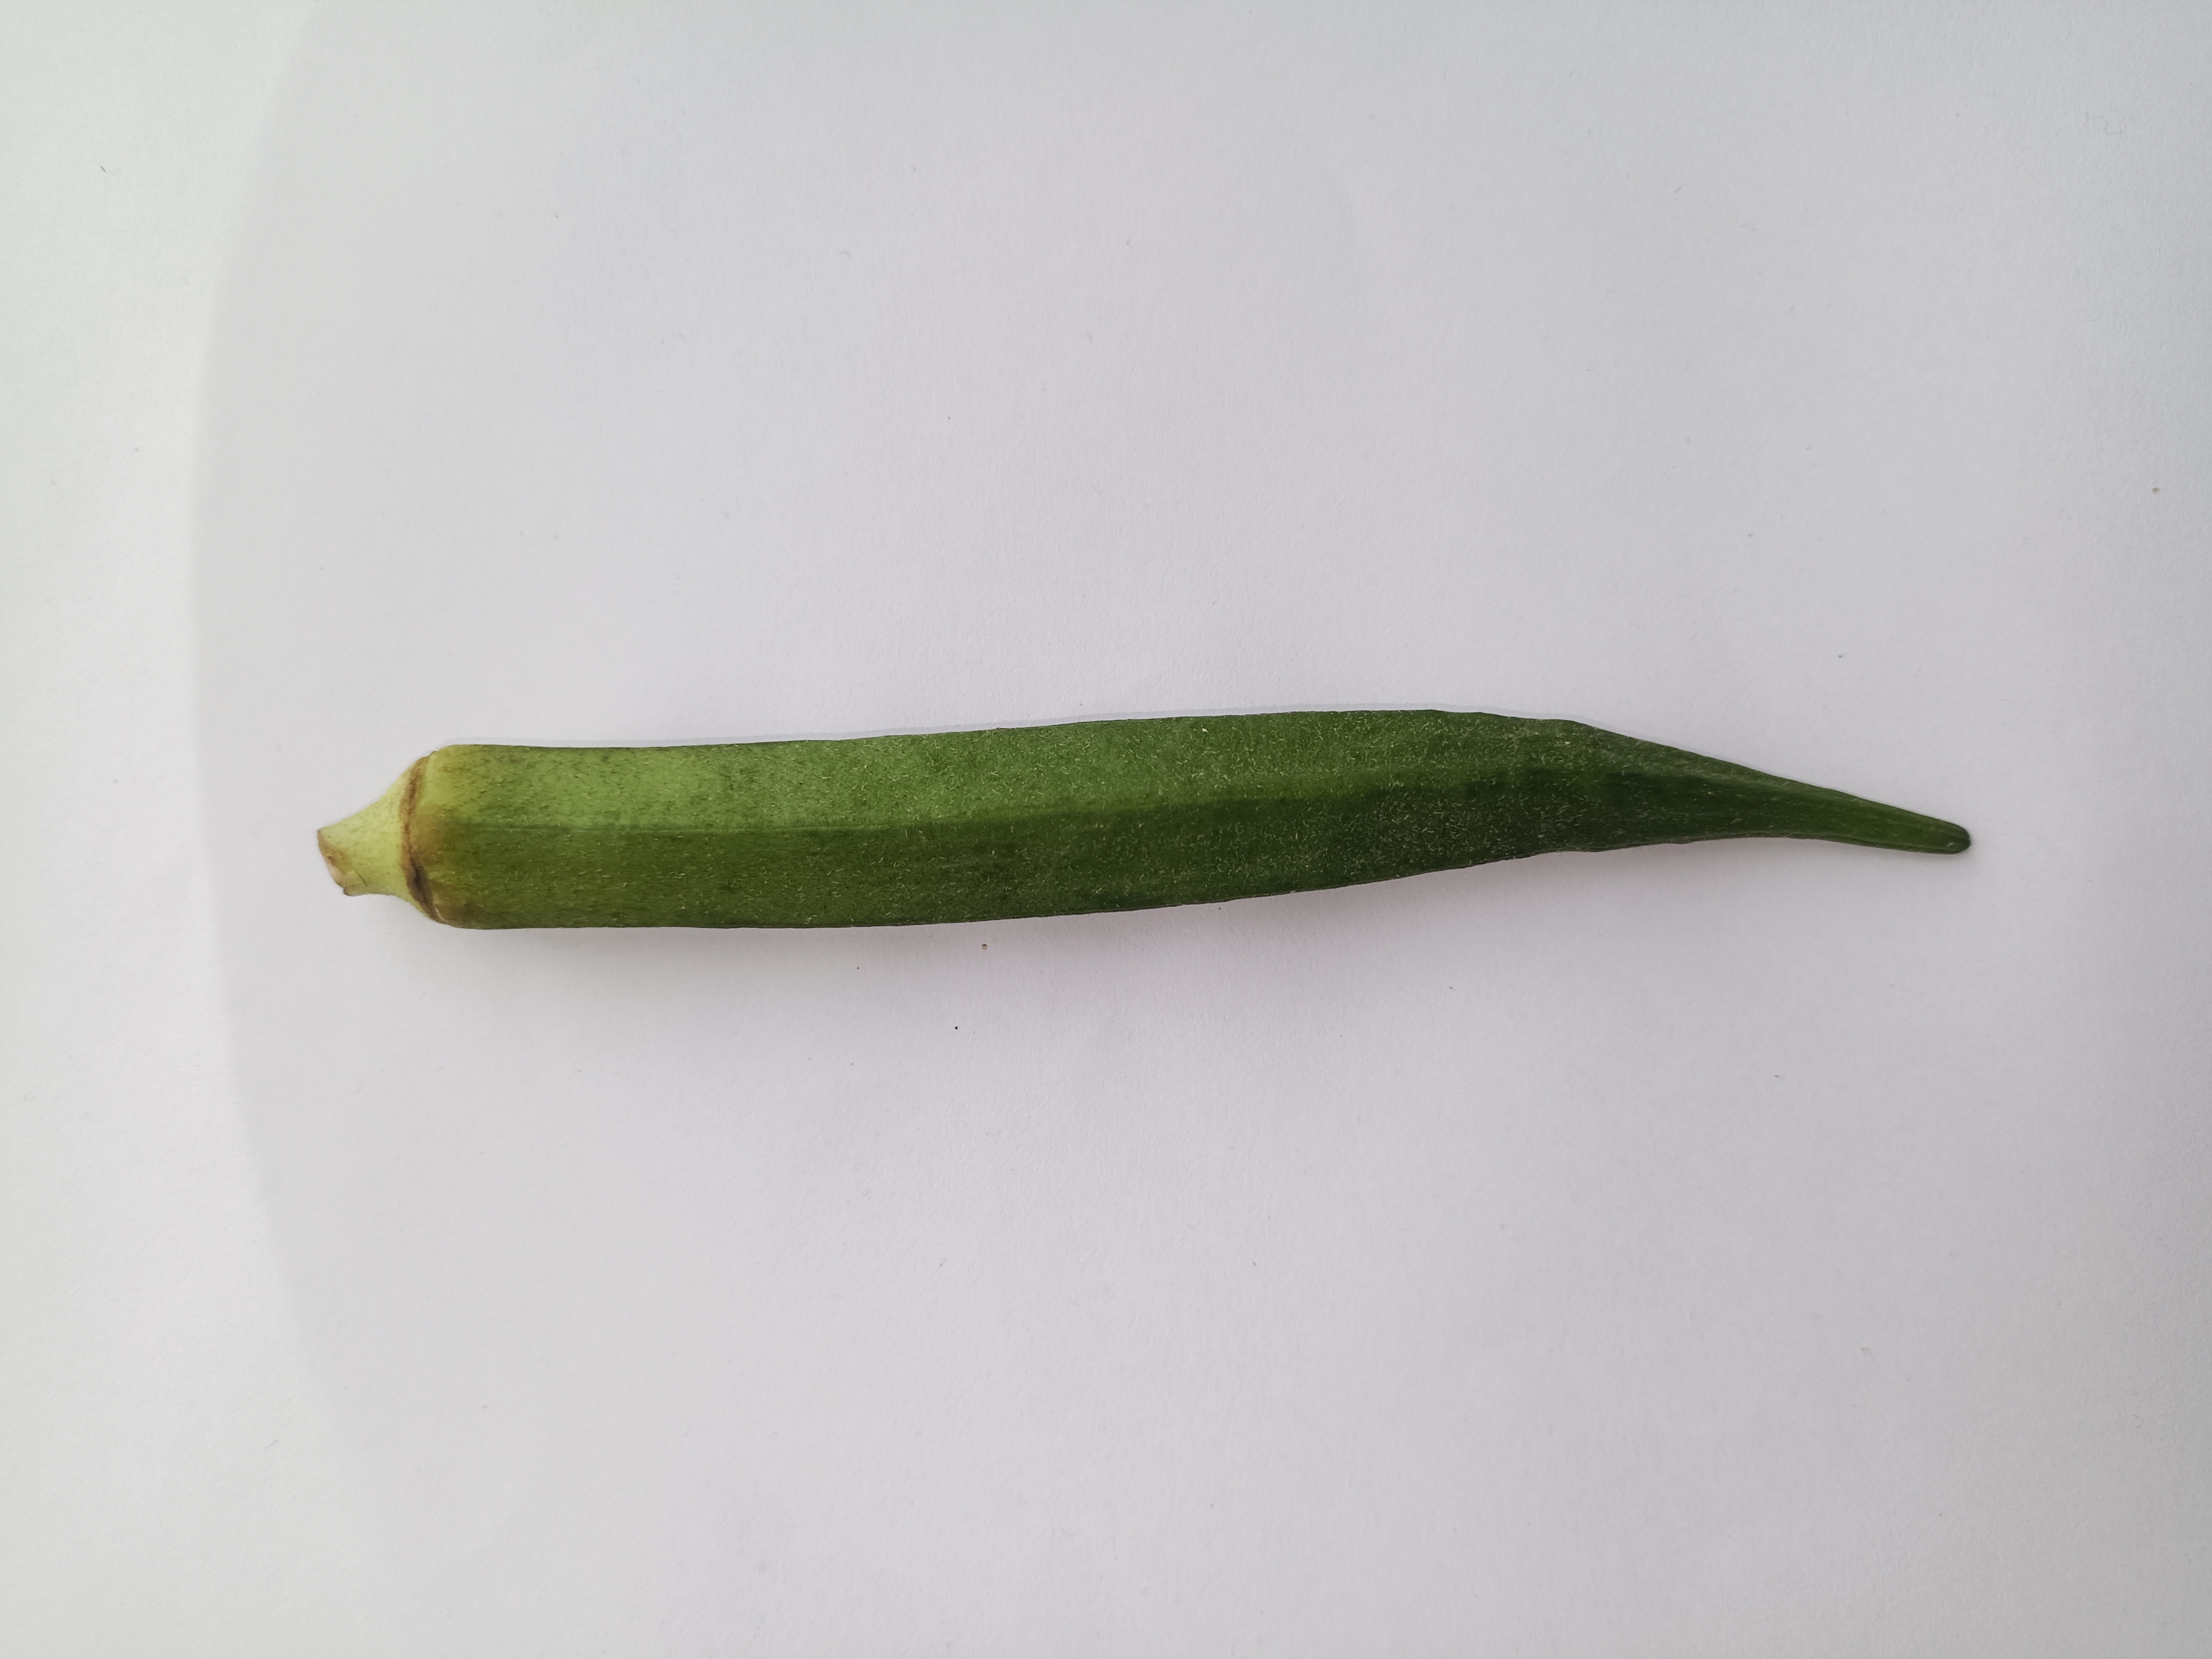
Label: Abelmoschus esculentus